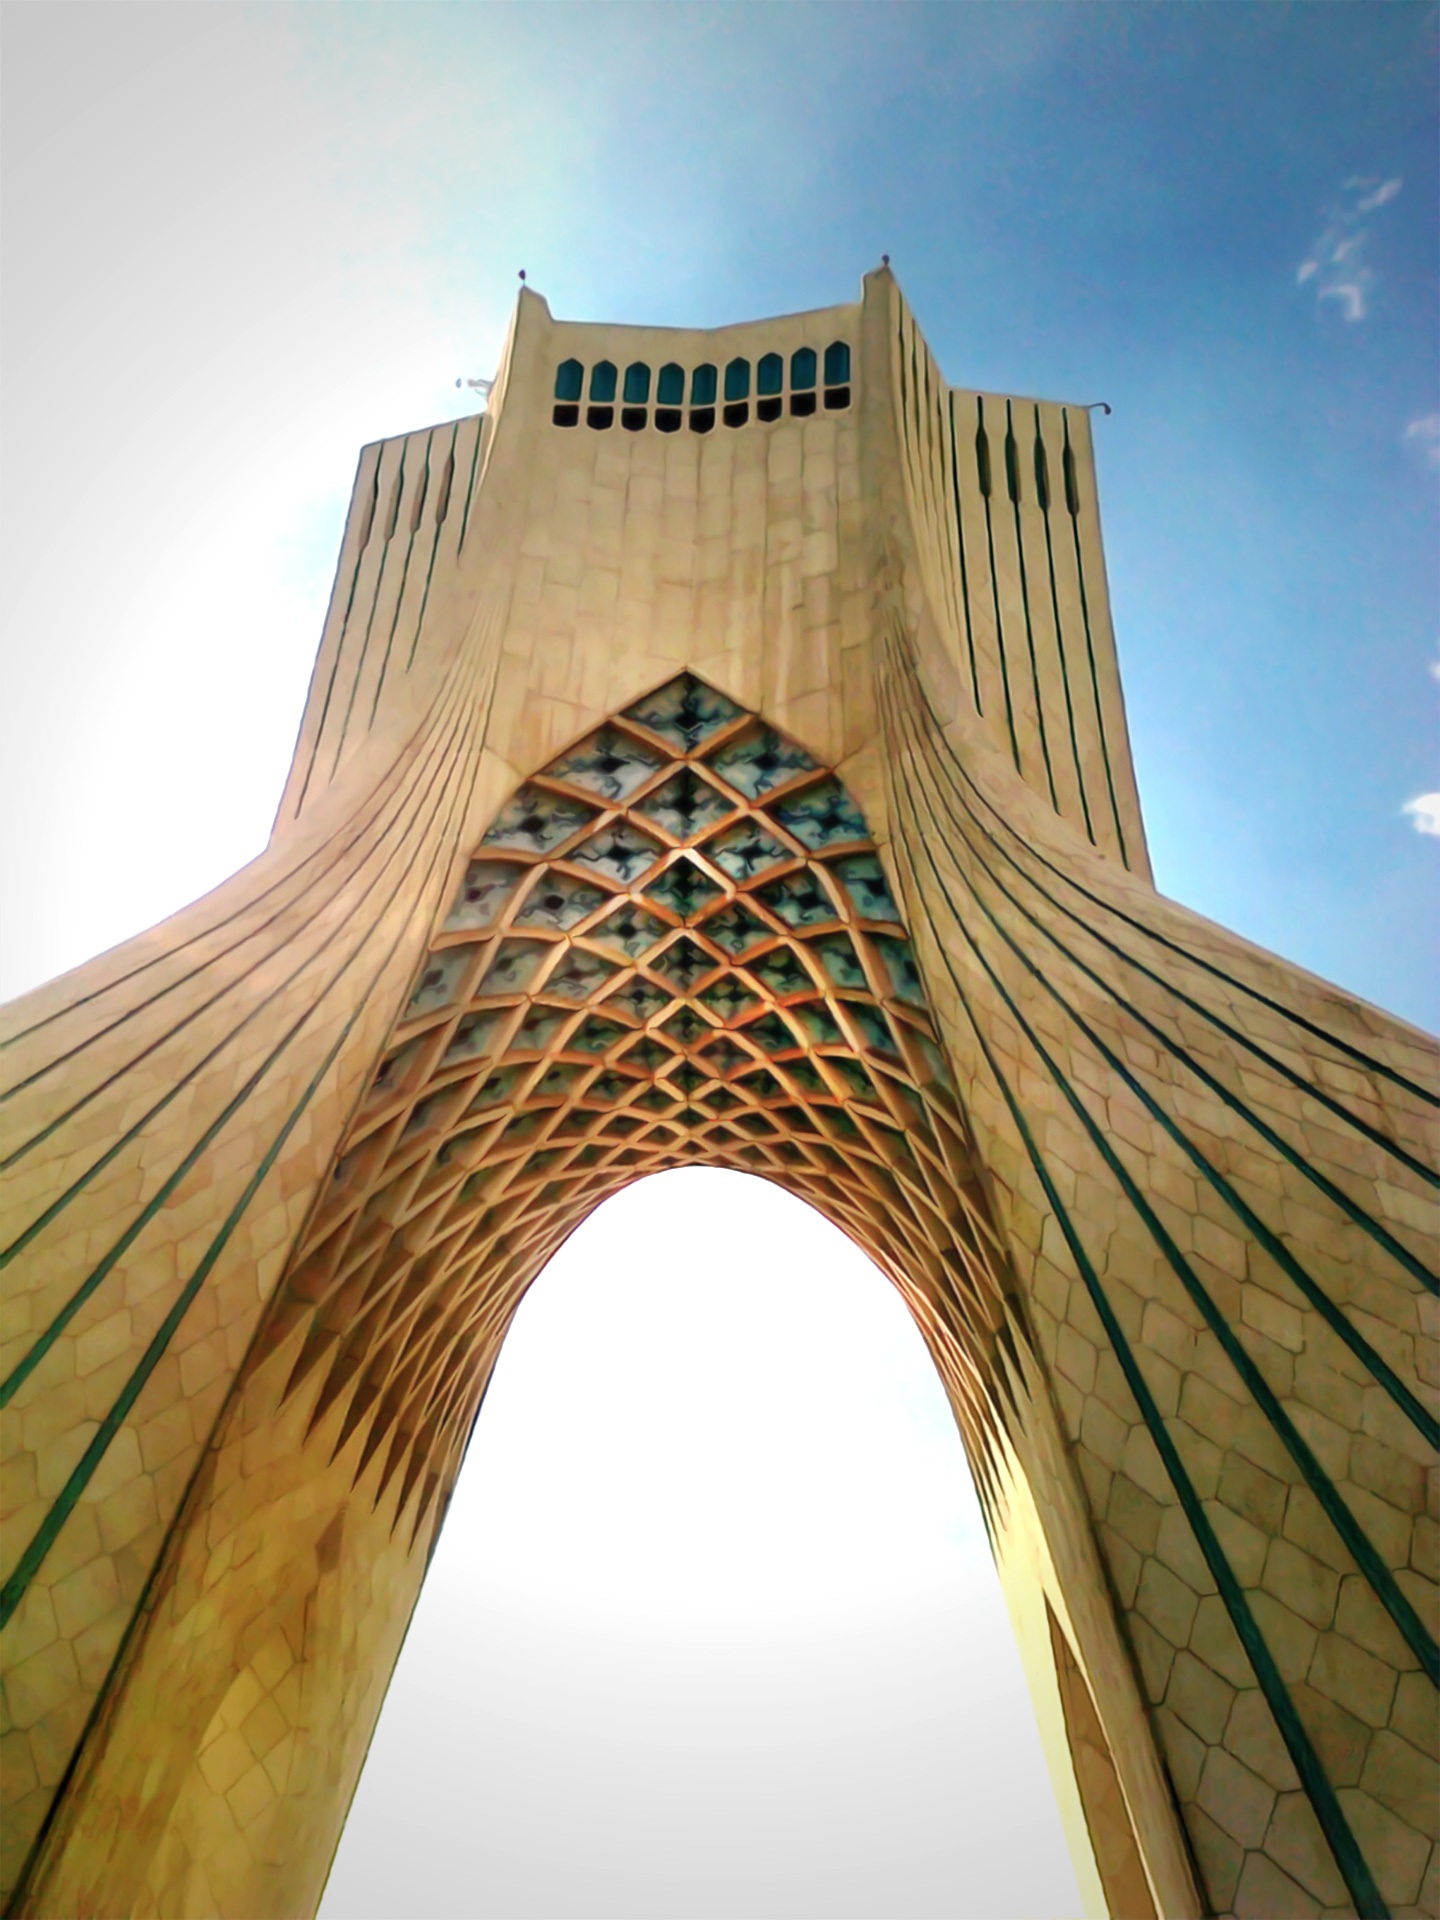
wing, architecture, bridge, arch, line, landmark, symmetry, iran, tehran, azadi